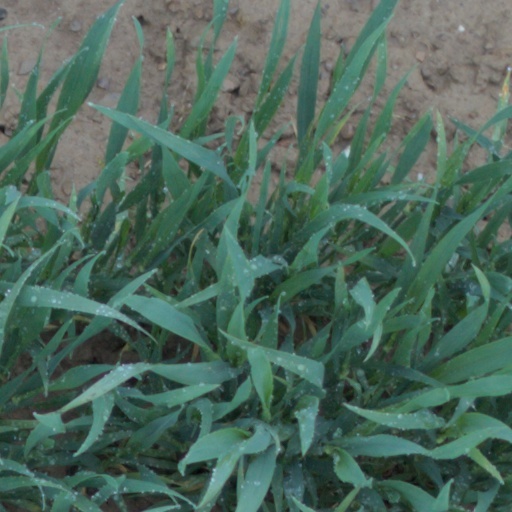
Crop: wheat